Vehicle registration plates of Switzerland

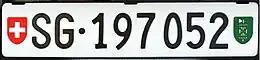
Rear plate from Canton of St. Gallen, long format

Vehicle license plates of Switzerland, are composed of a two-letter code for the canton and a number with up to 6 digits. The rear plates also display two shields with the flags of Switzerland and the respective canton.